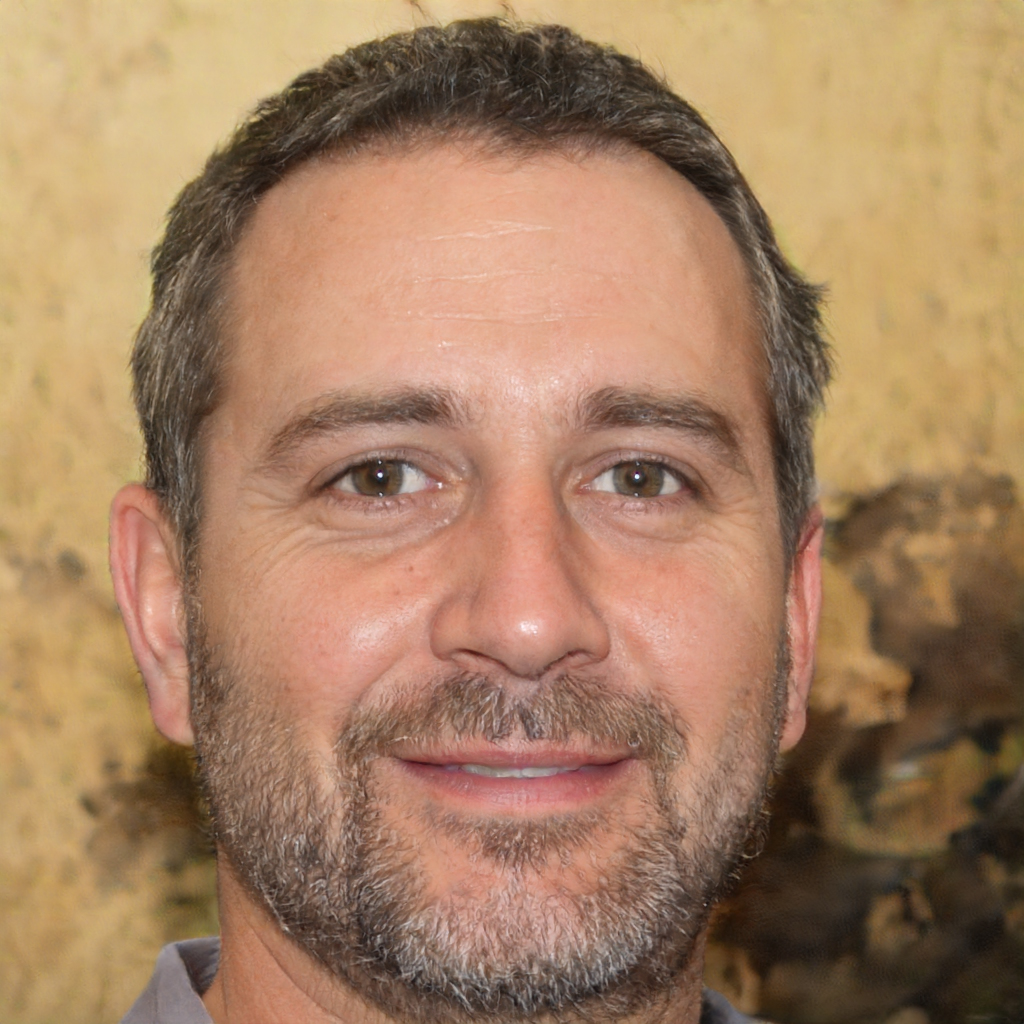
Gender: Male